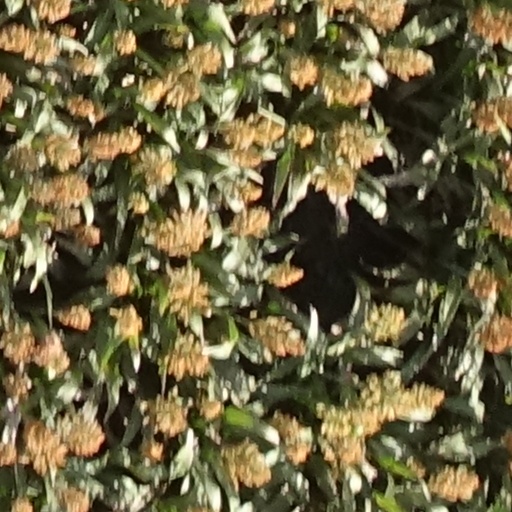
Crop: sorghum